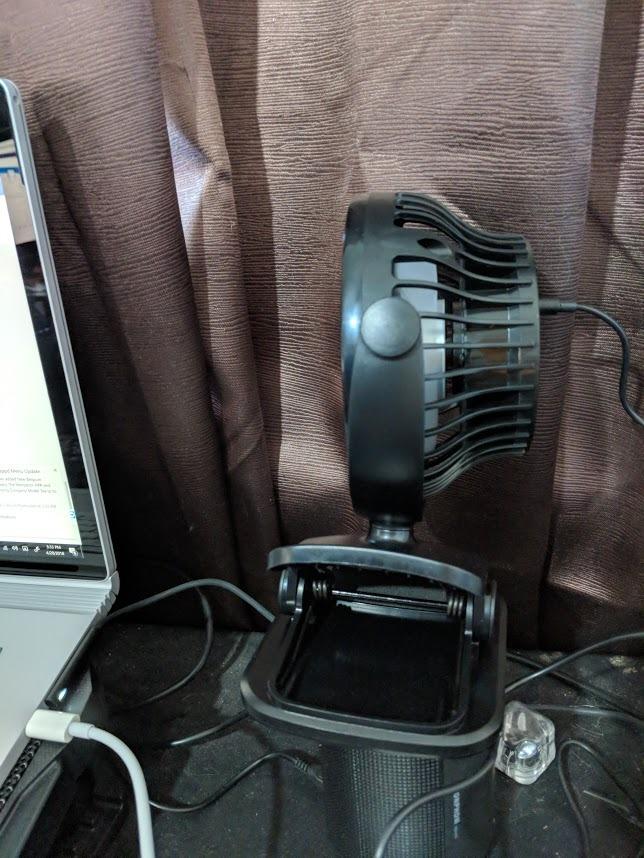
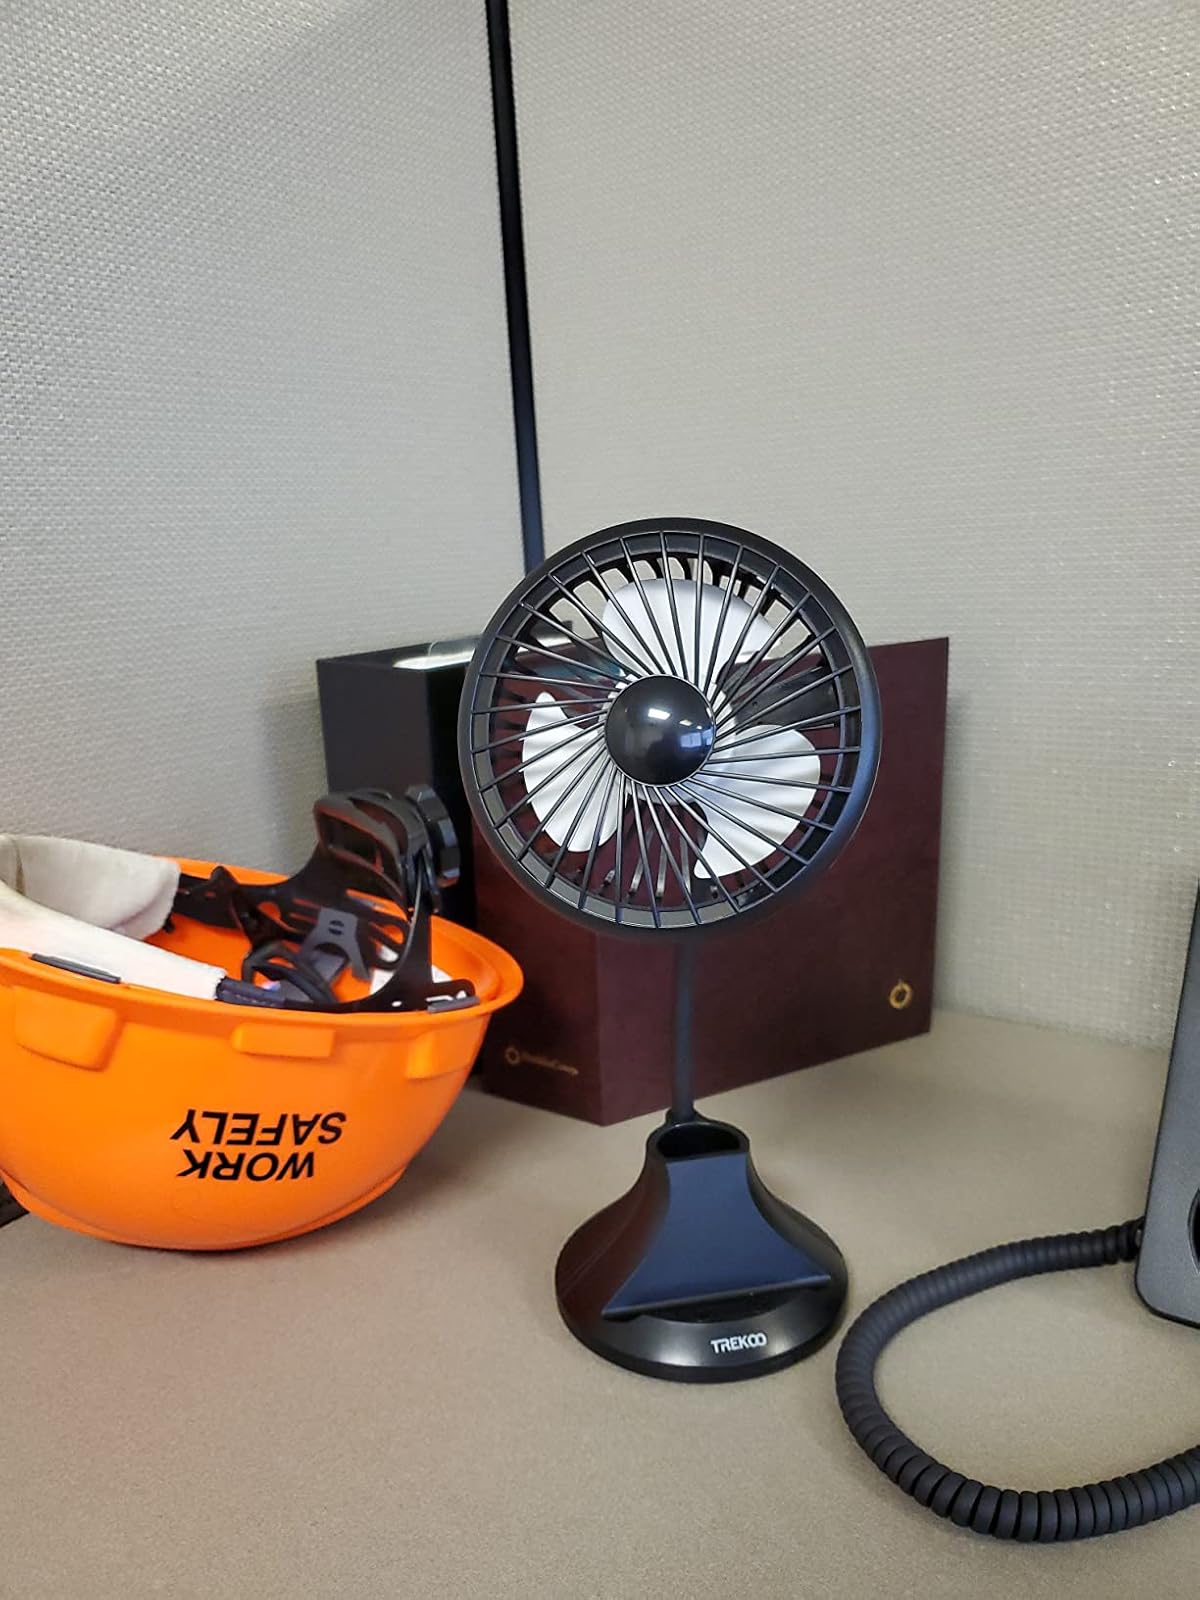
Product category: fan
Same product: no